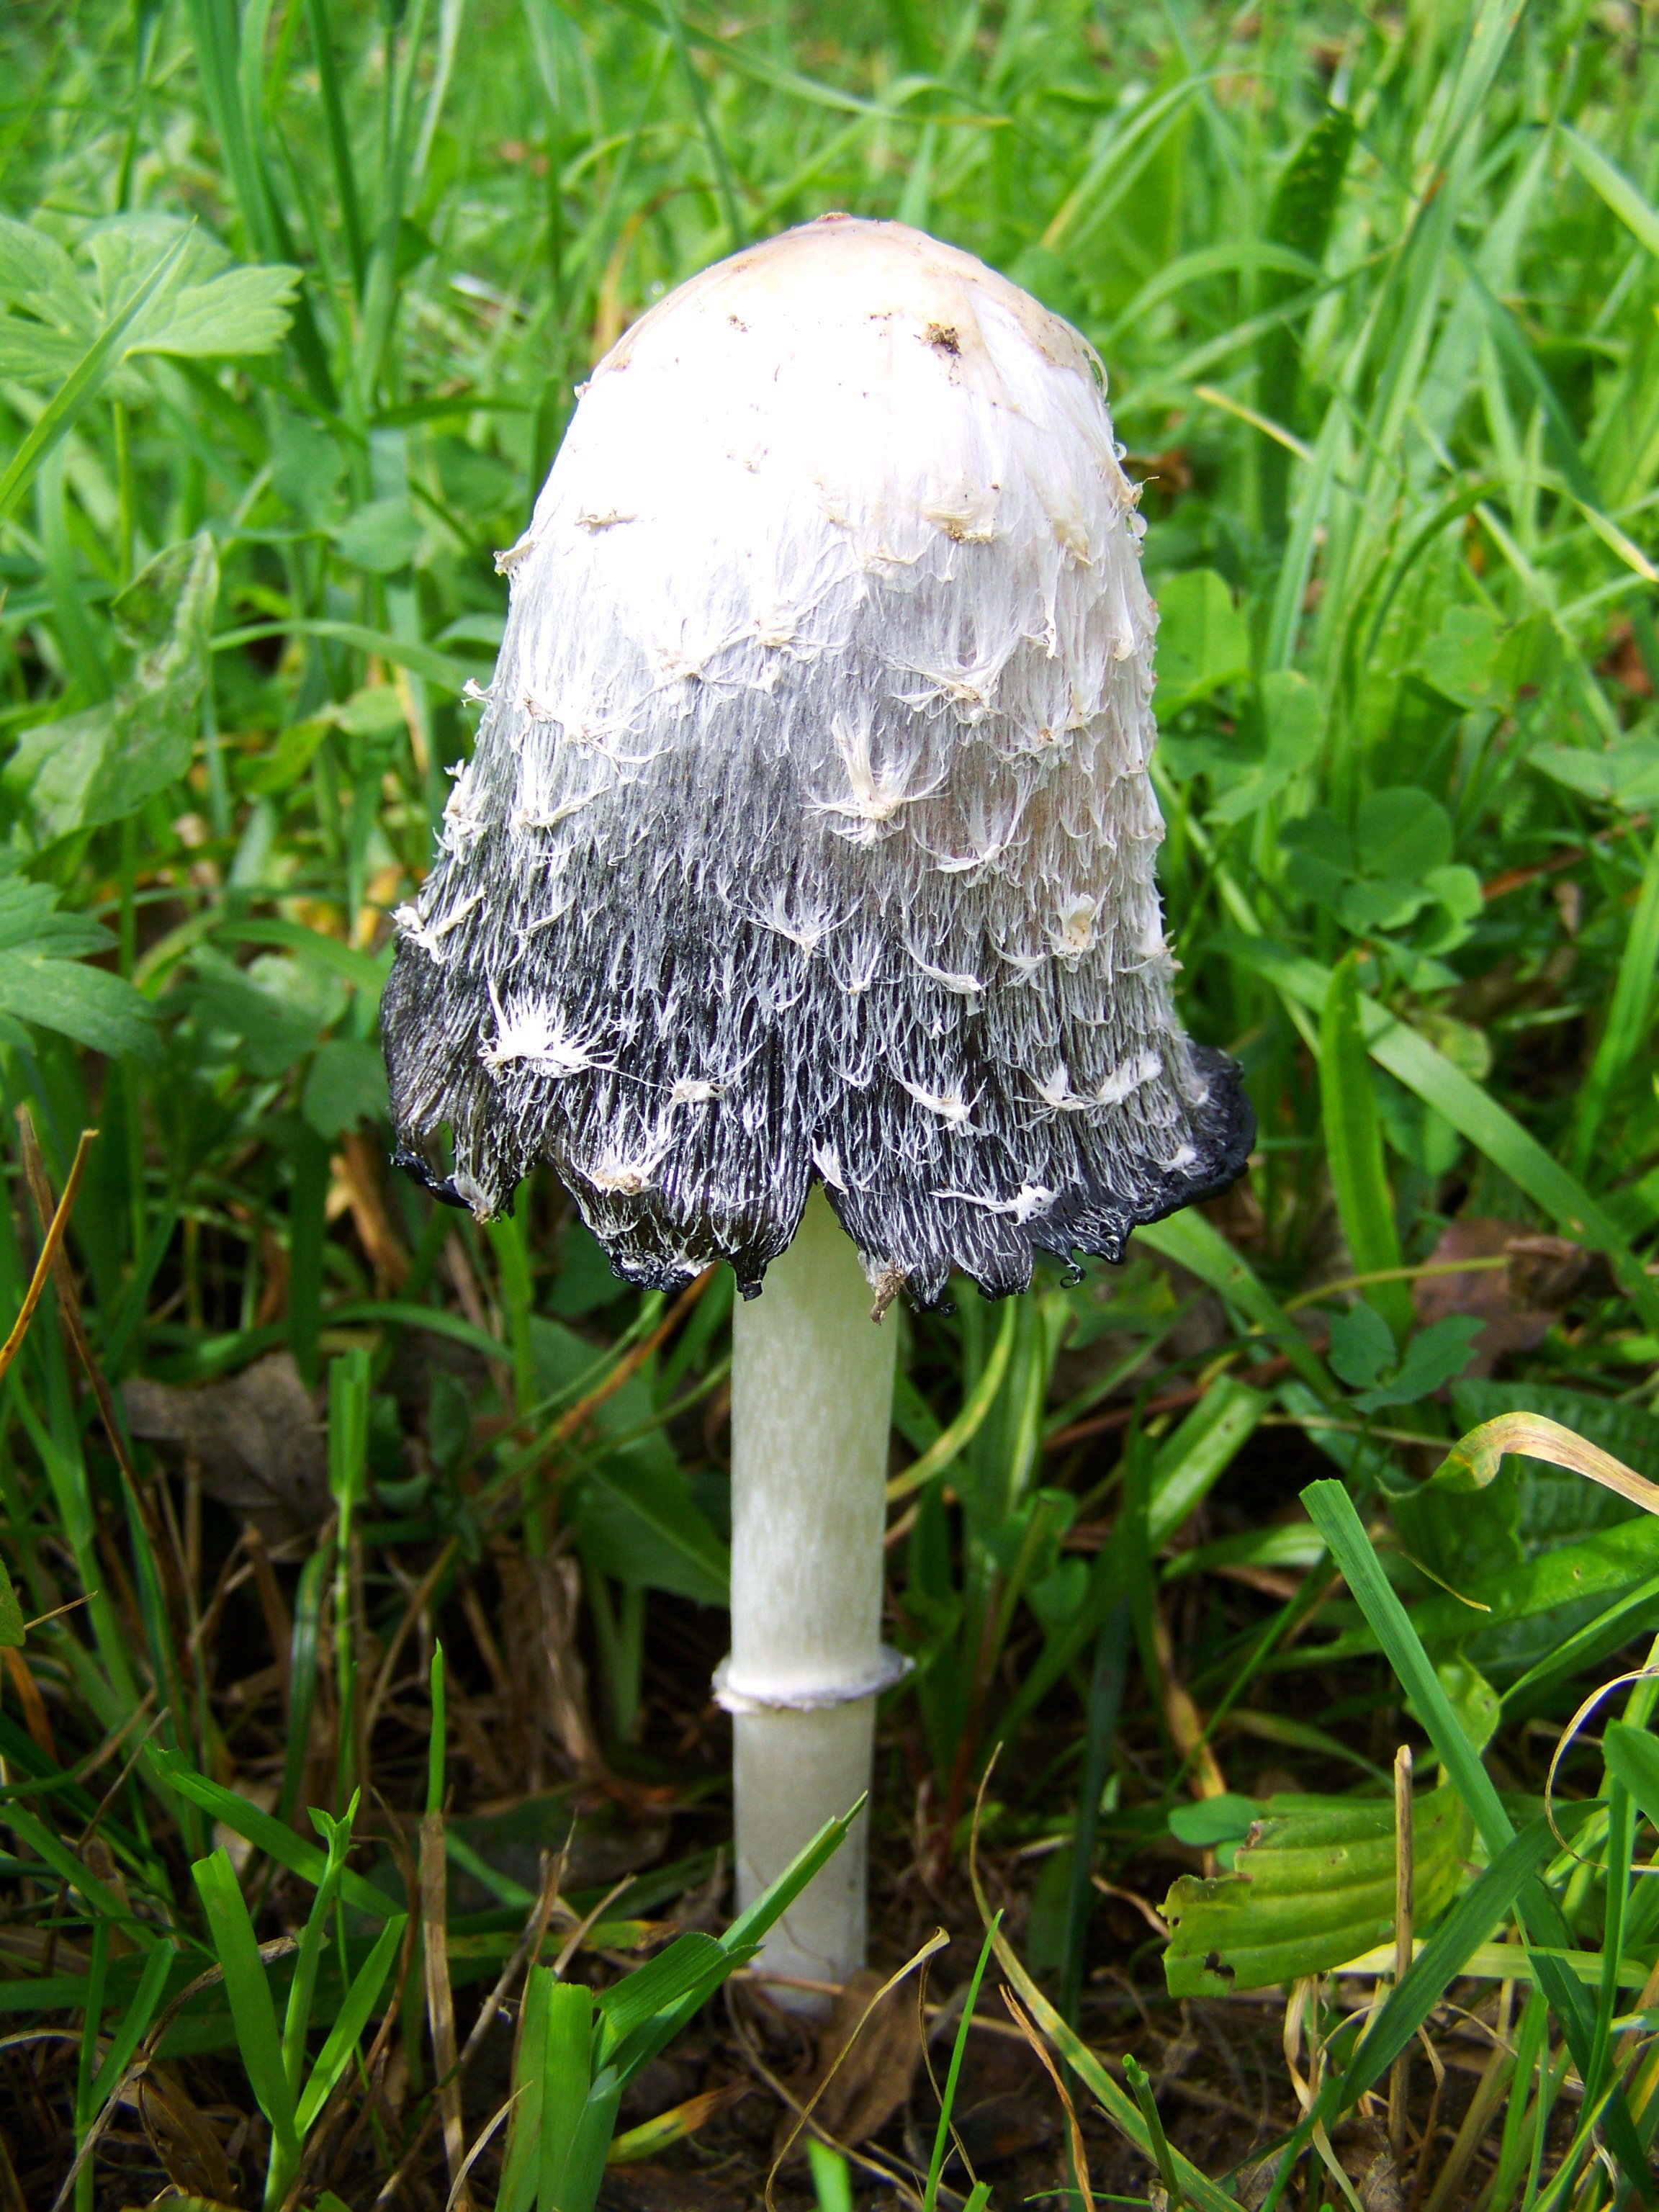
nature, forest, grass, lawn, flower, soil, botany, mushroom, flora, fungus, woodland, habitat, agaric, bolete, agaricus, matsutake, edible mushroom, coprinus comatus, grass family, medicinal mushroom, agaricomycetes, agaricaceae, champignon mushroom, penny bun, white black fungus